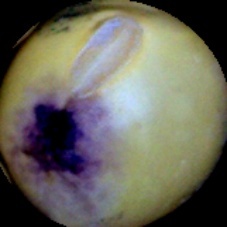
Label: Spotted